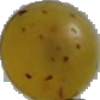
Label: Grape White 3